Li Fan (Han dynasty)

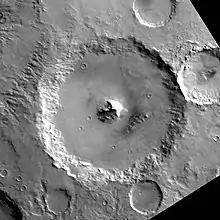
"Li Fan" crater on Mars (picture by Viking 1)

An impact crater that is located at the Phaethontis quadrangle, Mars, 47.2°S Latitude and 153.2°W Longitude was named in his honor. The diameter of the impact crater is approximately 104.8 km.